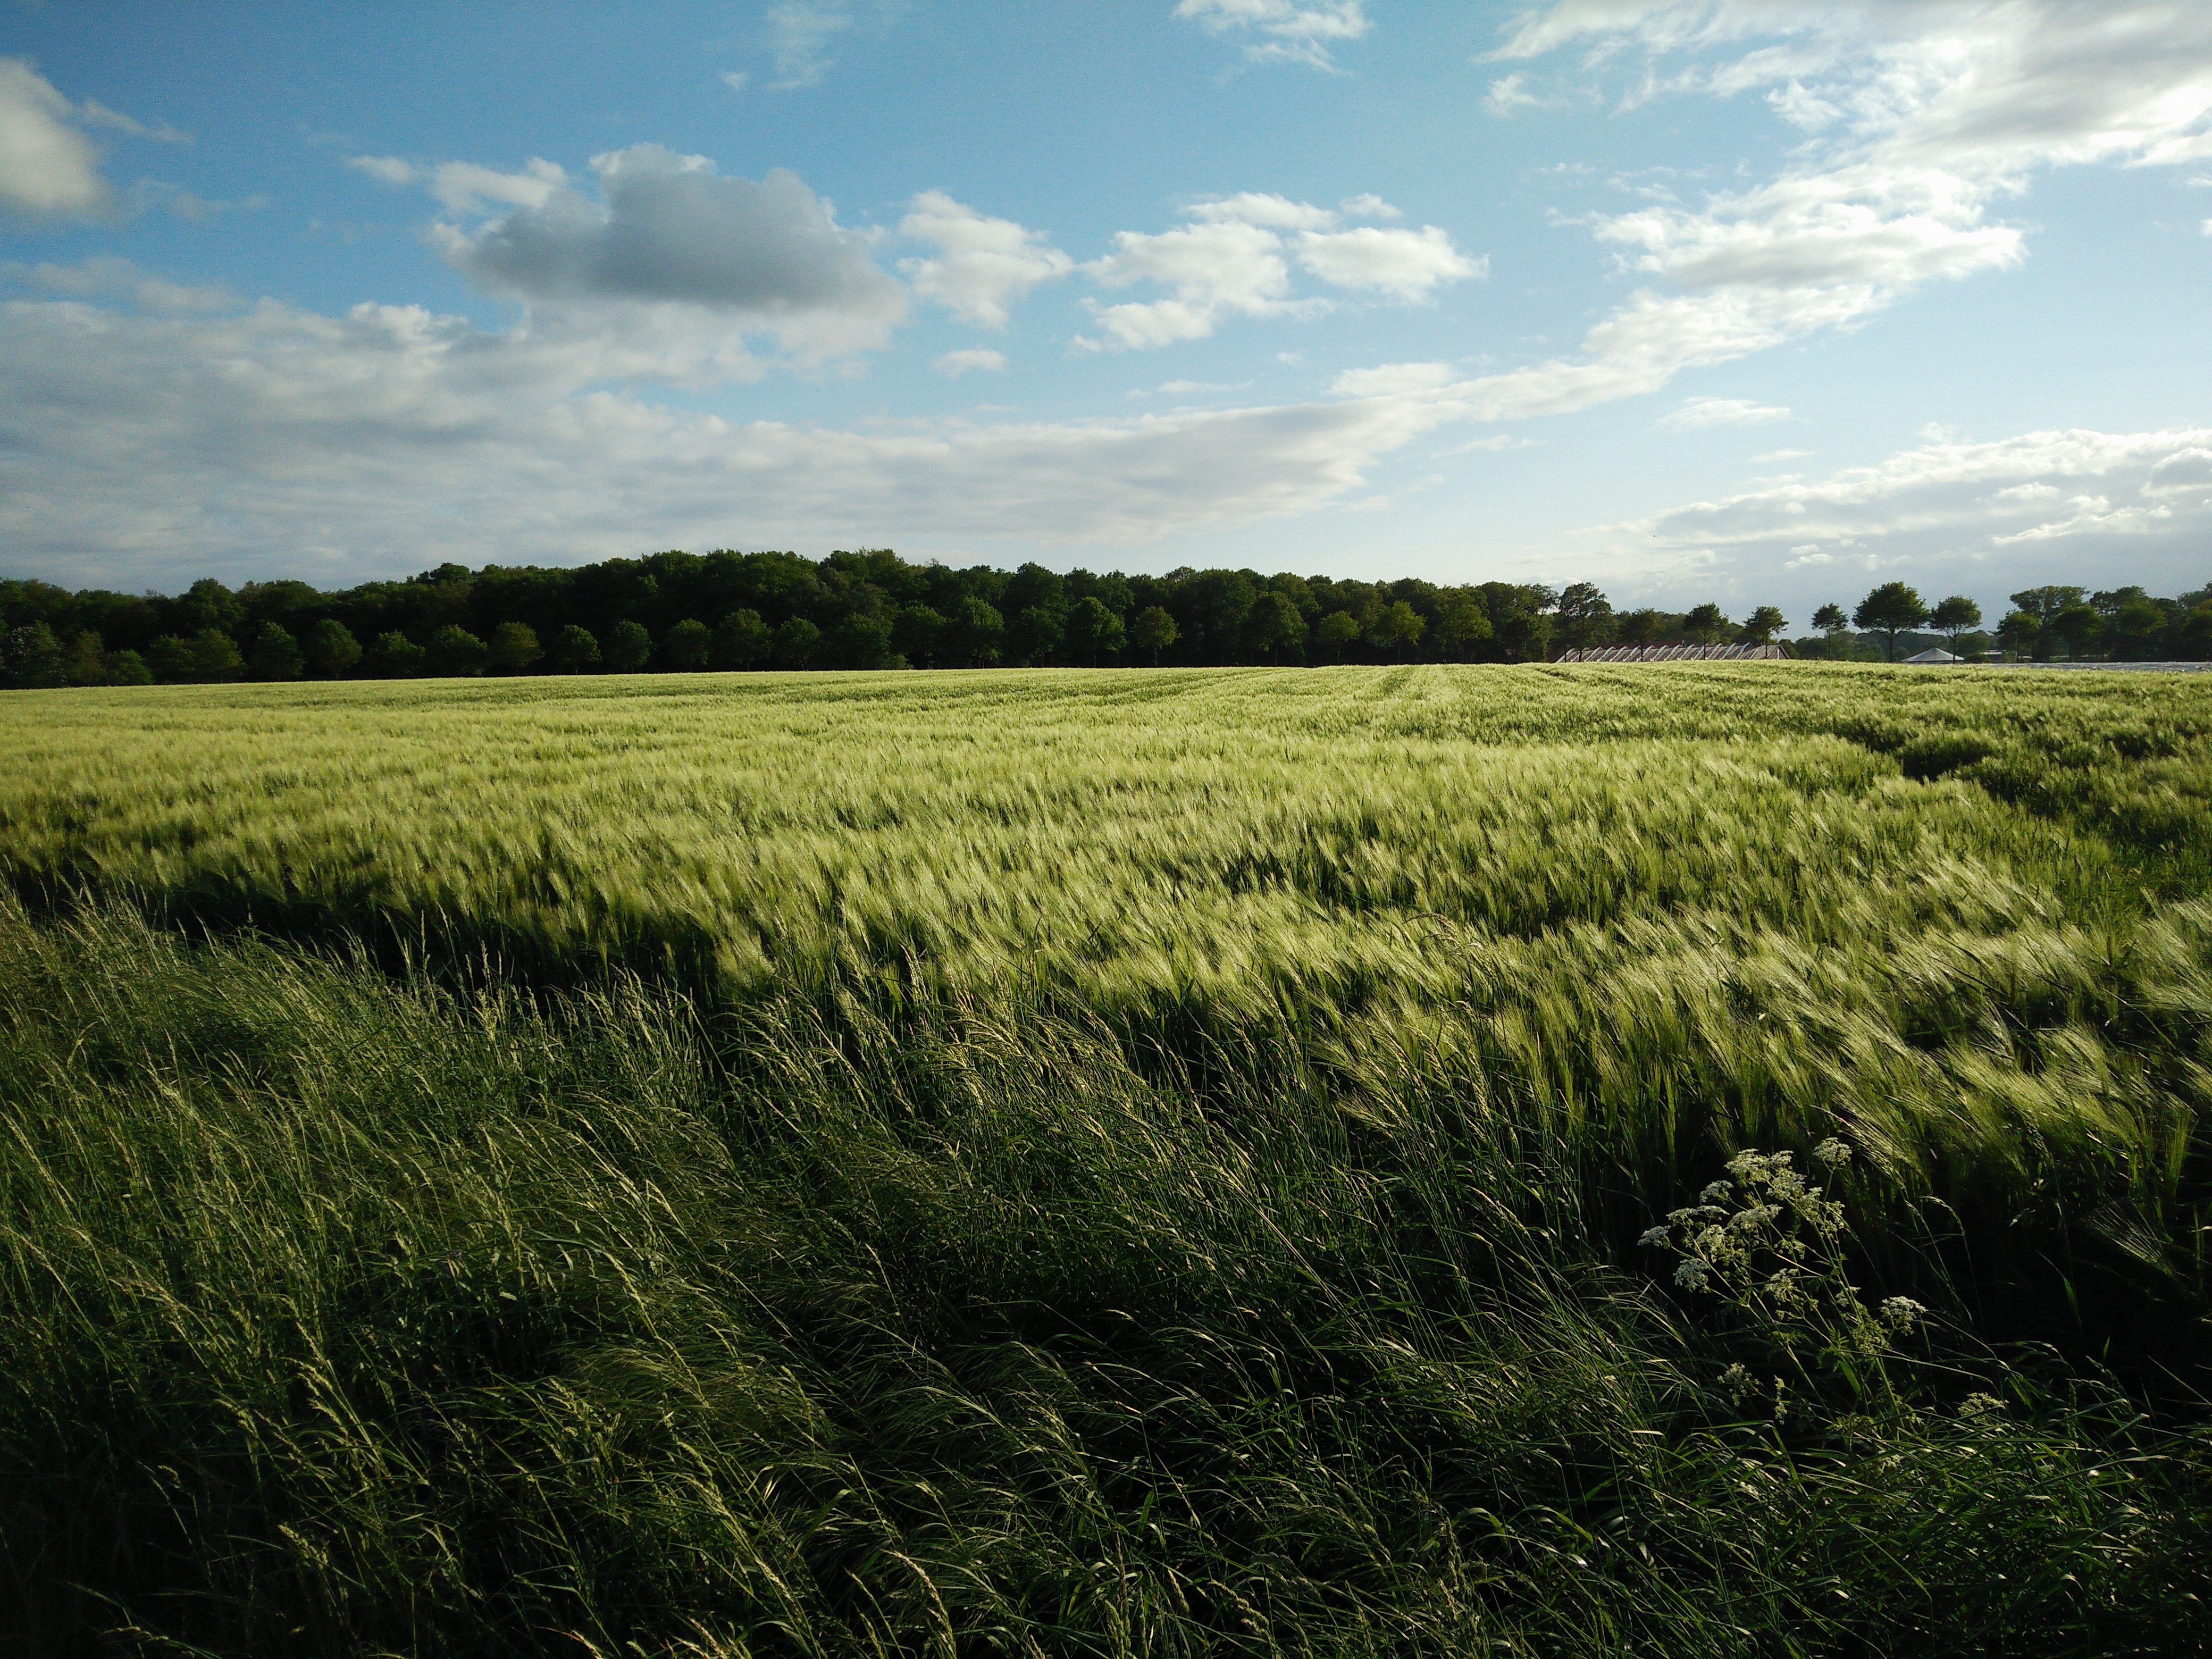
landscape, nature, grass, horizon, plant, sky, field, lawn, meadow, prairie, green, crop, pasture, soil, agriculture, plain, grassland, habitat, ecosystem, rural area, paddy field, natural environment, grass family